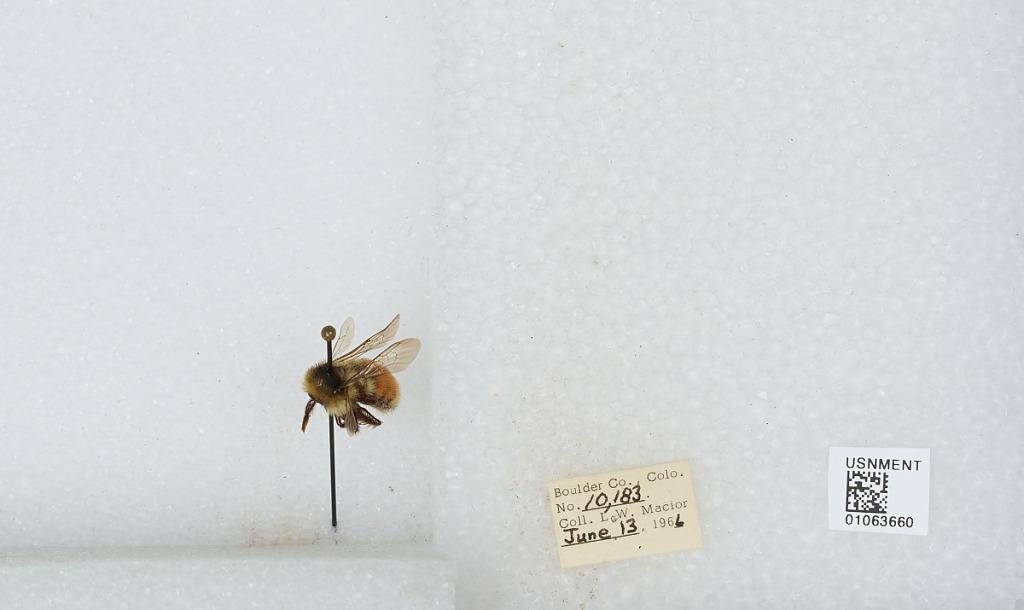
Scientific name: Bombus (Pyrobombus) bifarius Cresson
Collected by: L. Macior
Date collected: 1966-6-13
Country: United States
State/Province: Colorado
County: Boulder
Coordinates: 40.09, -105.36